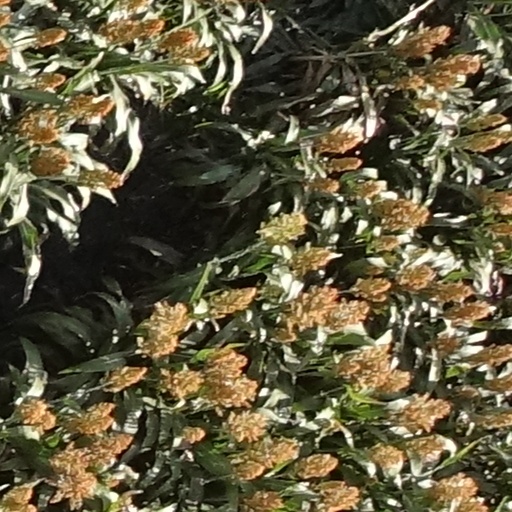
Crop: sorghum